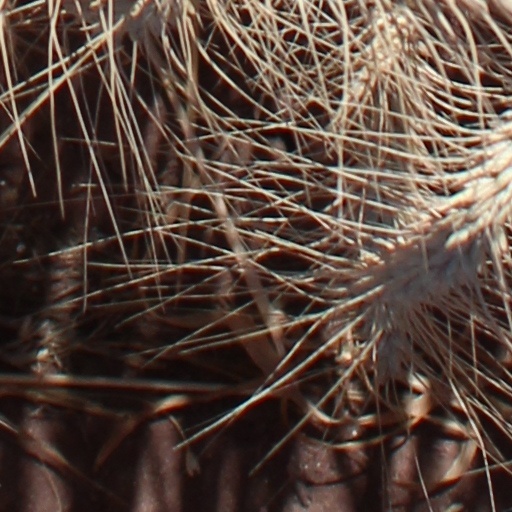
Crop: wheat